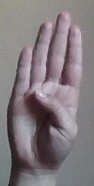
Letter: kaaf